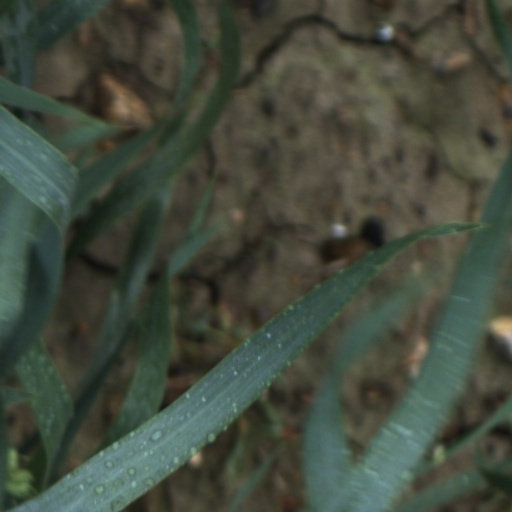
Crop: wheat